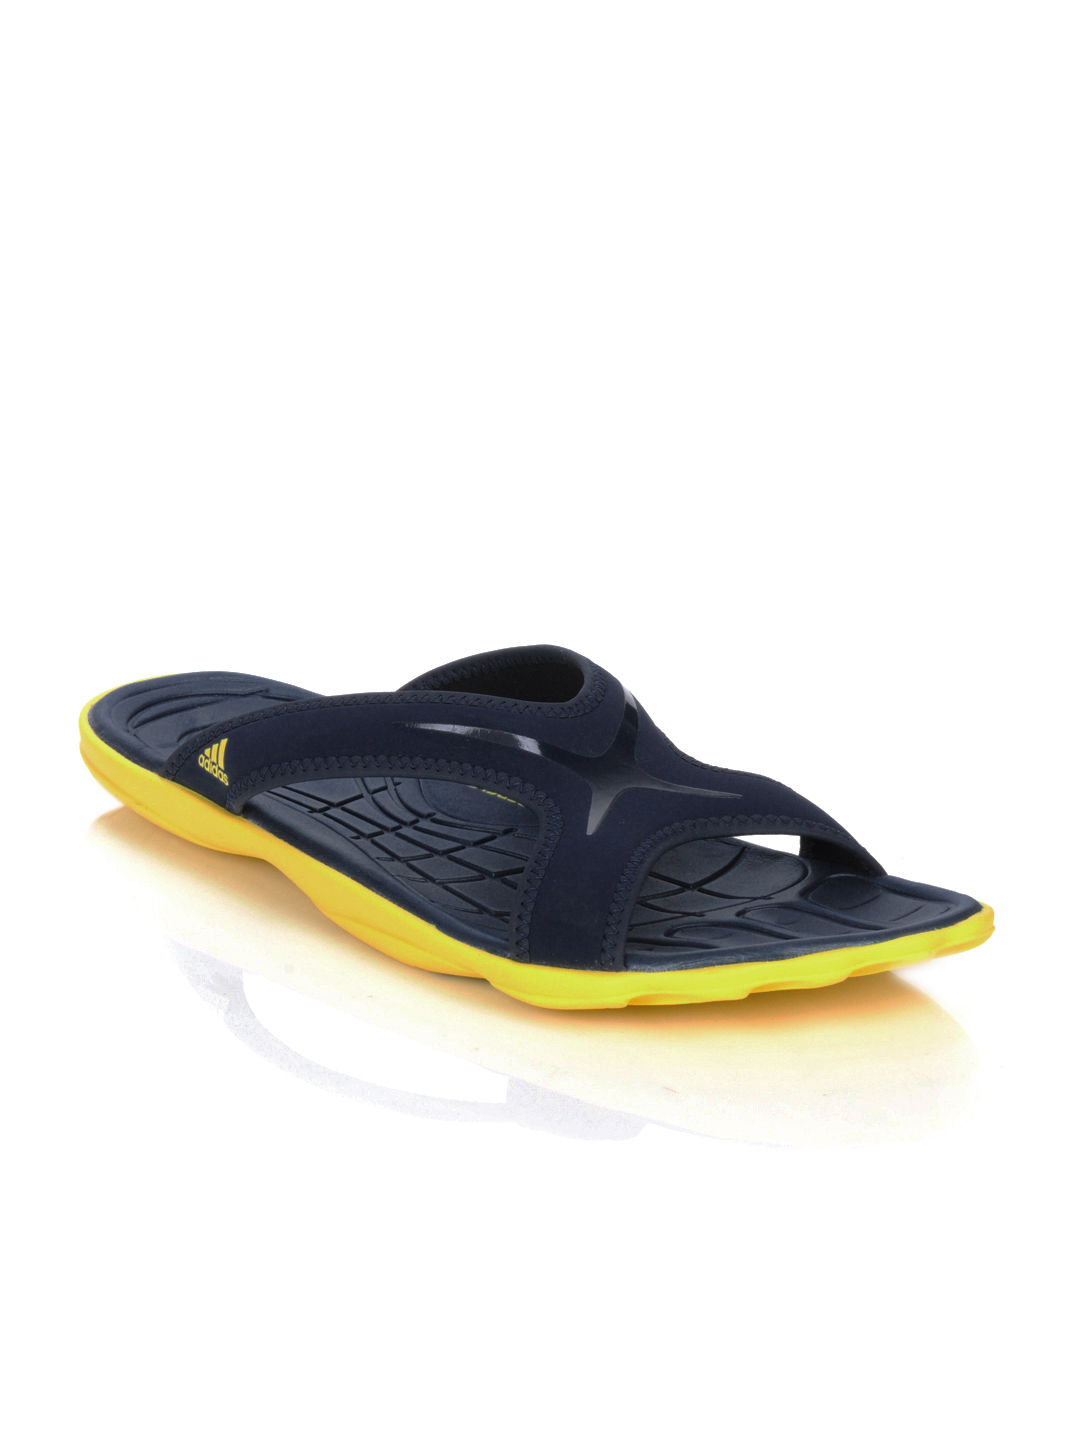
ADIDAS Men adiPure Slide Navy Blue Flip Flops
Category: Footwear / Flip Flops / Flip Flops
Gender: Men
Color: Navy Blue
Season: Summer 2012
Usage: Casual